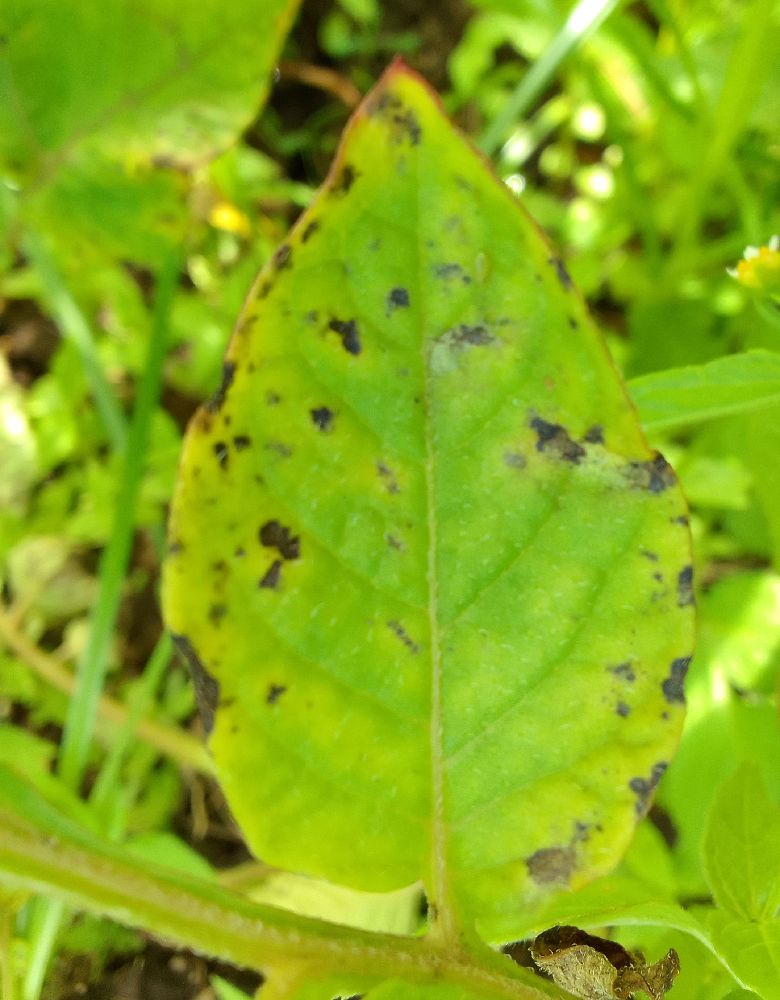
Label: Early blight